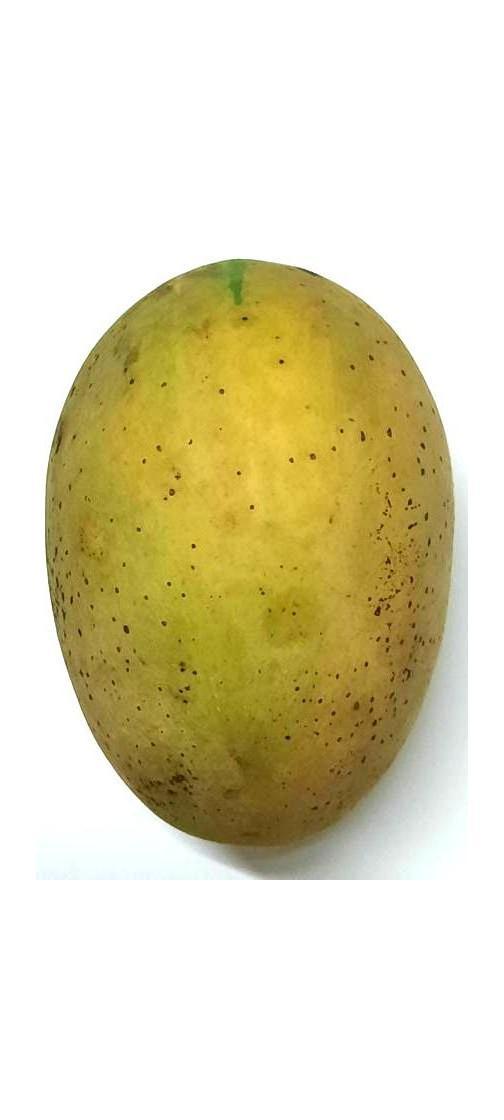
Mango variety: Shada